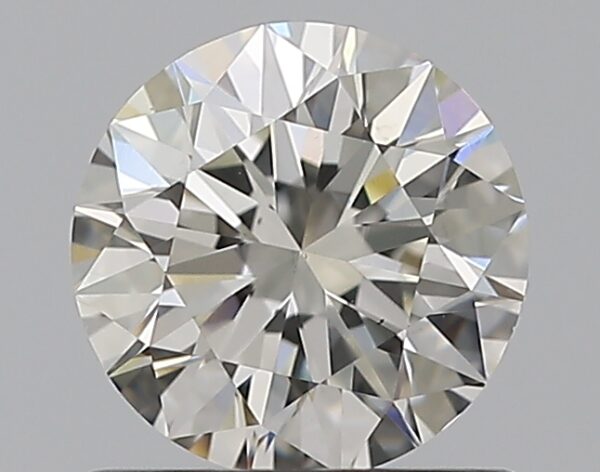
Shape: round
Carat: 0.8
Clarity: VS1
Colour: I
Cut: EX
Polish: EX
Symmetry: EX
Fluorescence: M
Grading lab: GIA
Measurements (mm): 5.88 x 5.92 x 3.71